Farnham Maxwell-Lyte

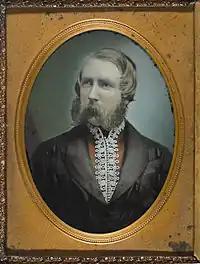
Farnham Maxwell-Lyte in "c". 1870

Farnham Maxwell-Lyte FRSC (sometimes Farnham Maxwell Lyte) (10 January 1828 – 4 March 1906) was an English chemist and the pioneer of a number of techniques in photographic processing. As a photographer he is known for his views of the French Pyrenees.